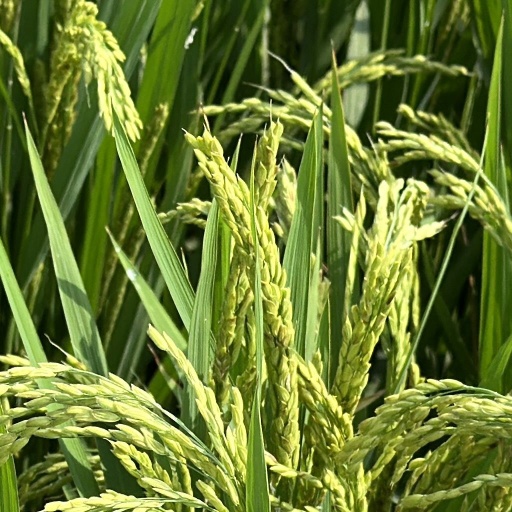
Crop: rice